Tipping points in the climate system

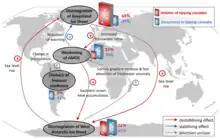
A proposed tipping cascade with four tipping elements.

The Amazon rainforest is the largest tropical rainforest in the world. It is twice as big as India and spans nine countries in South America. It produces around half of its own rainfall by recycling moisture through evaporation and transpiration as air moves across the forest. This moisture recycling expands the area in which there is enough rainfall for rainforest to be maintained, and without it one model indicates around 40% of the current forest area would be too dry to sustain rainforest. However, when forest is lost via climate change (from droughts and wildfires) or deforestation, there will be less rain in downwind regions, increasing tree stress and mortality there. Eventually, if enough forest is lost a threshold can be reached beyond which large parts of the remaining rainforest may die off and transform into drier degraded forest or savanna landscapes, particularly in the drier south and east. In 2022, a study reported that the rainforest has been losing resilience since the early 2000s. Resilience is measured by recovery-time from short-term perturbations, with delayed return to equilibrium of the rainforest termed as "critical slowing down". The observed loss of resilience reinforces the theory that the rainforest could be approaching a critical transition, although it cannot determine exactly when or if a tipping point will be reached.